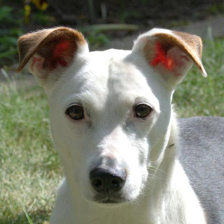
Label: animals